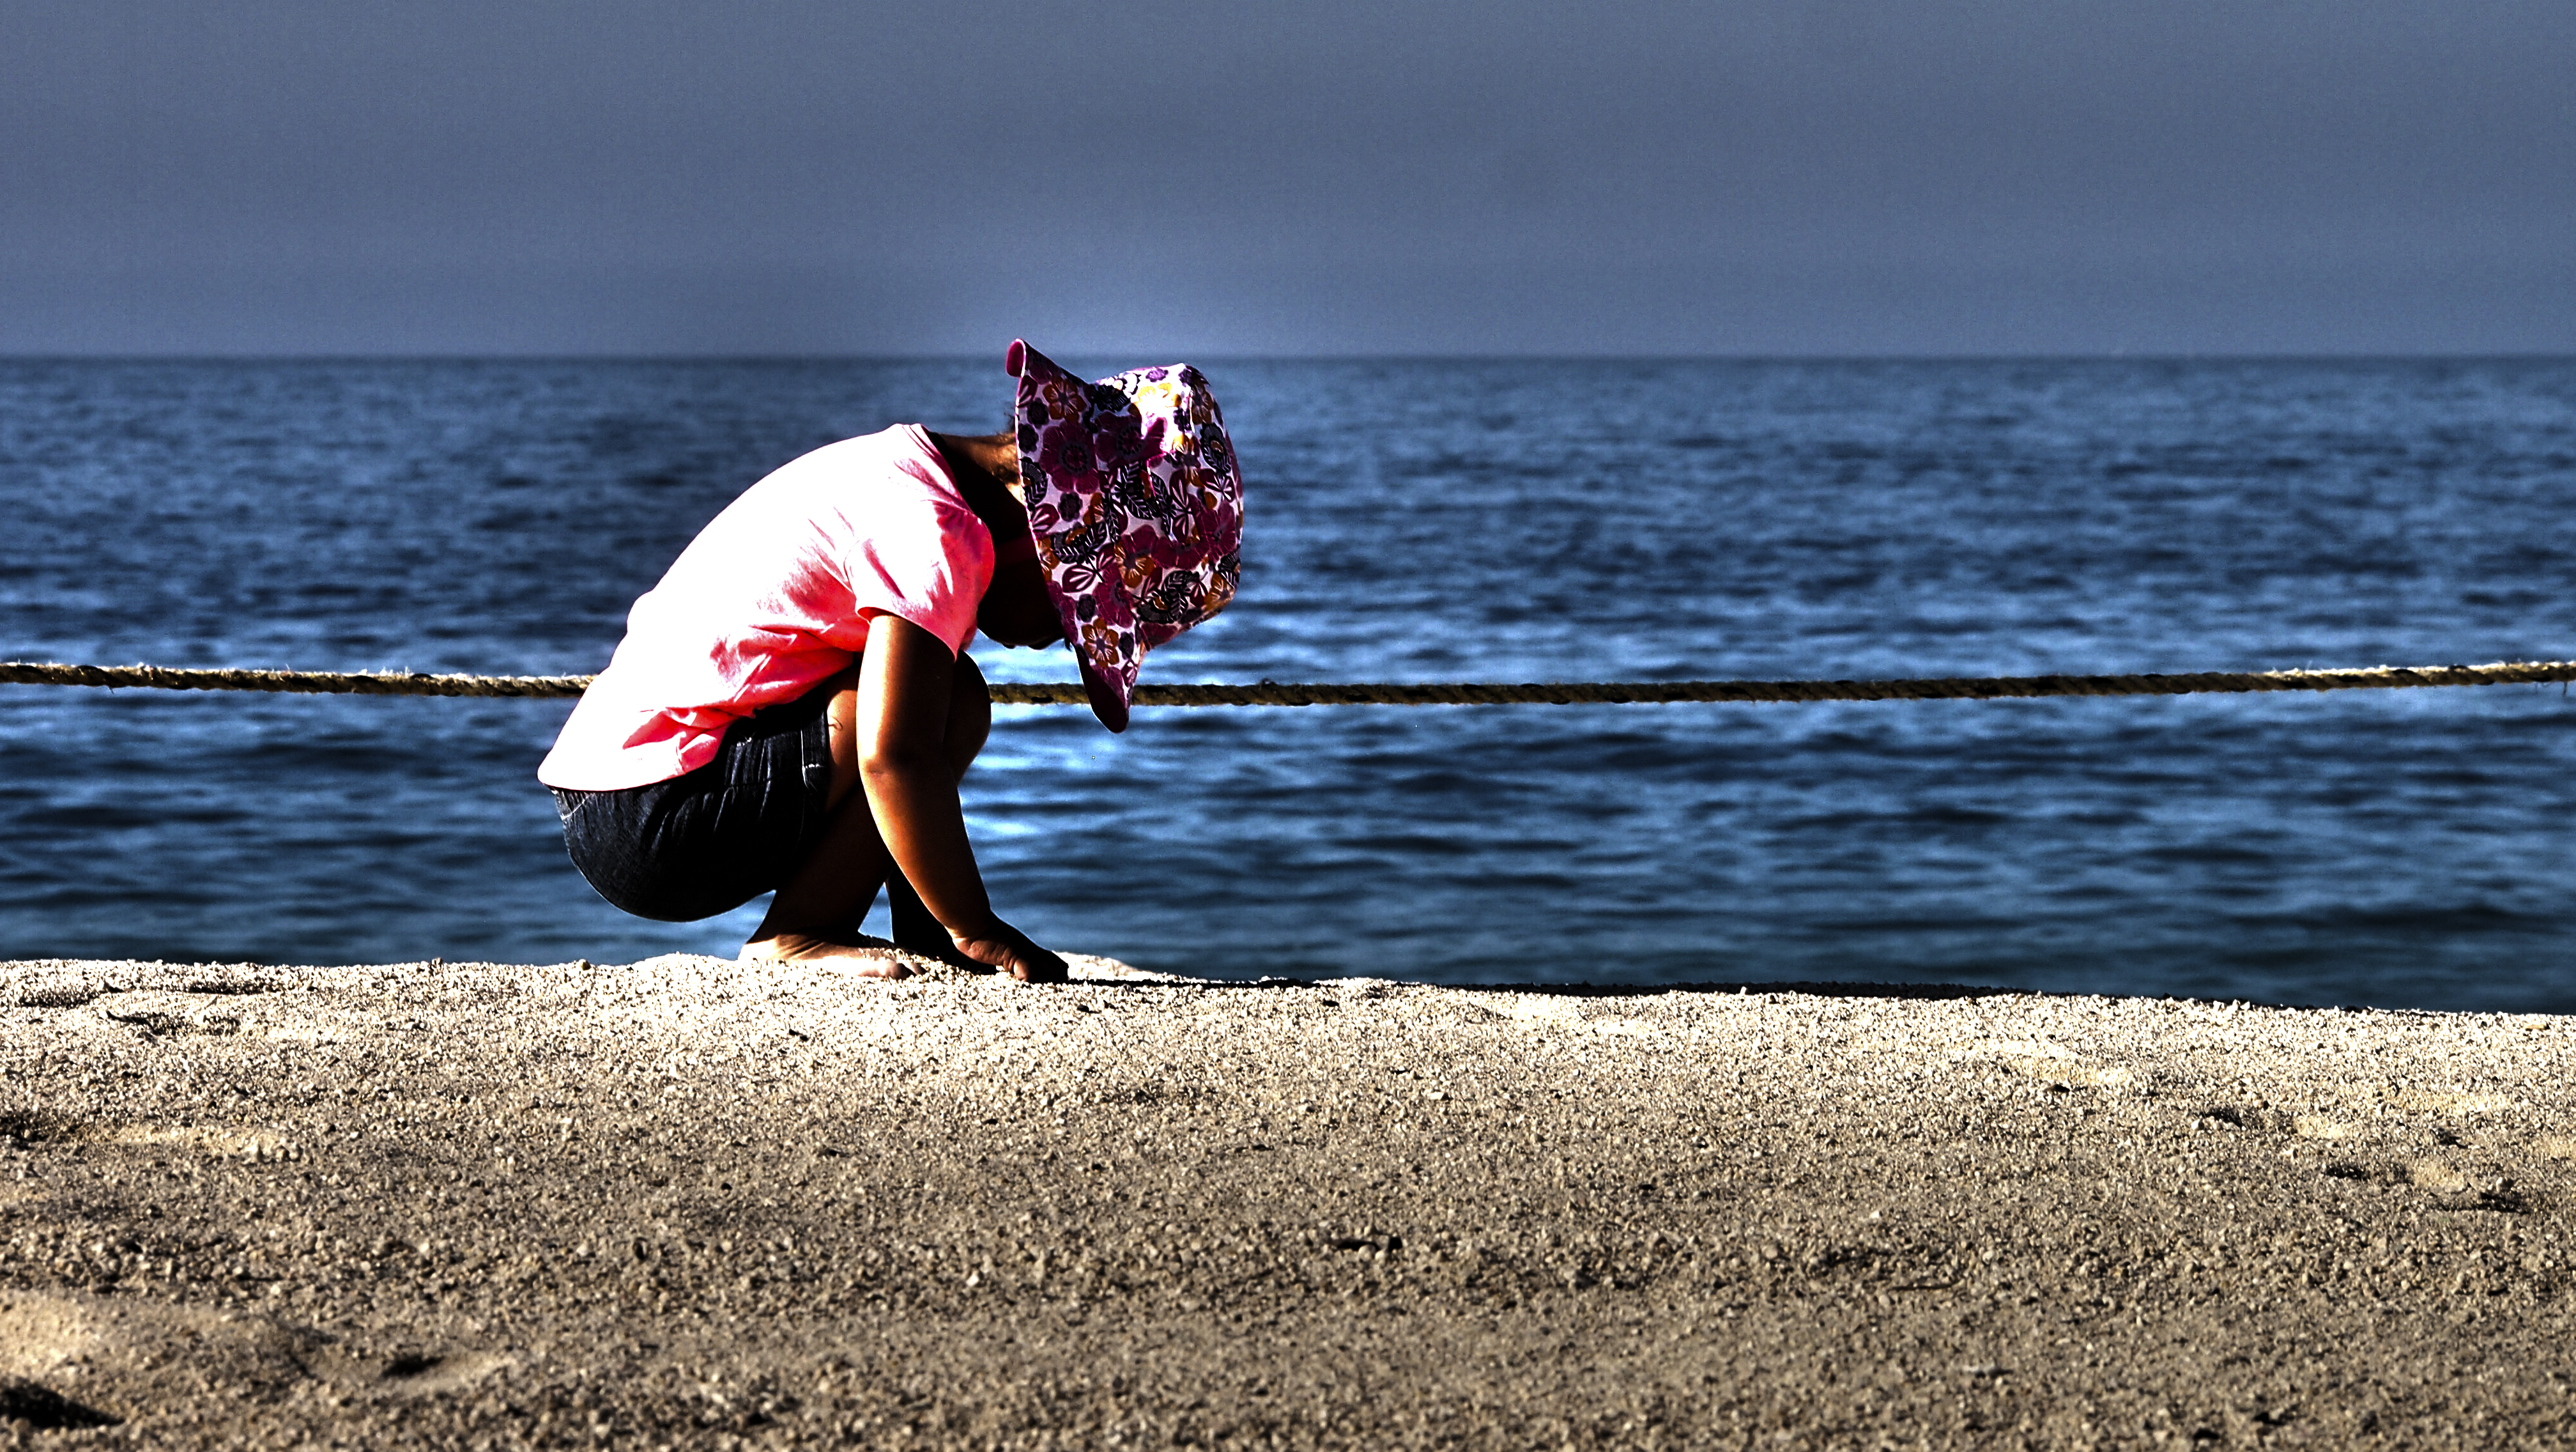
beach, sea, coast, water, sand, ocean, horizon, girl, shore, wave, kid, cute, child, body of water, kids, creativecommons, solitary, mexico, dreamsresortspa